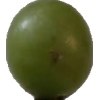
Label: grape